Ted Stevens

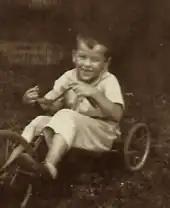
Stevens as a toddler, c. 1925

Stevens was born November 18, 1923, in Indianapolis, Indiana, the third of four children, in a small cottage built by his paternal grandfather after the marriage of his parents, Gertrude S. Chancellor and George A. Stevens. The family later lived in Chicago, where George was an accountant before losing his job during the Great Depression. Around this time, when Ted Stevens was six years old, his parents divorced, and Stevens and his three siblings moved back to Indianapolis so they could reside with their paternal grandparents, followed shortly thereafter by their father, who developed problems with his eyes which eventually blinded him. Stevens's mother moved to California and sent for Stevens's siblings as she could afford to, but Stevens stayed in Indianapolis helping to care for his father and a mentally disabled cousin, Patricia Acker, who also lived with the family. The only adult in the household with a job was Stevens's grandfather. Stevens helped to support the family by working as a newsboy, and would later remember selling many newspapers on March 1, 1932, when newspaper headlines blared the news of the Lindbergh kidnapping.